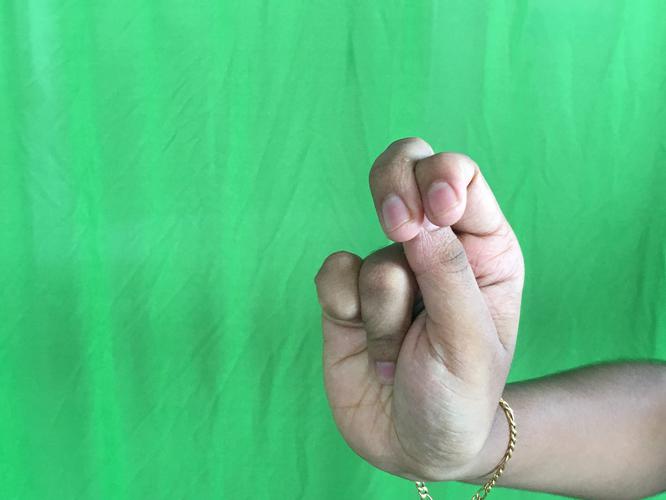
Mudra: Katakamukha_2
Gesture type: single_hand